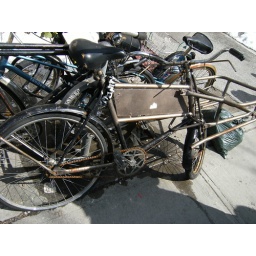
bike in kensington market